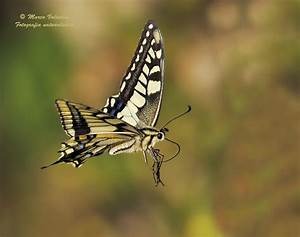
Label: butterfly